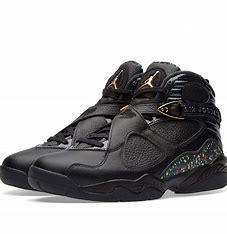
Brand: Jordan
Model: 8 Retro